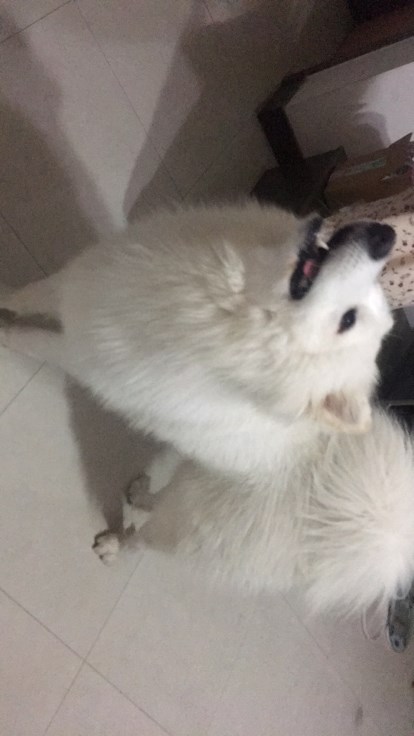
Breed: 2192-n000088-Samoyed